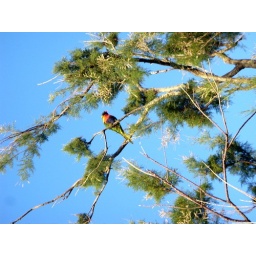
a bird in the tree is worth more in the photo